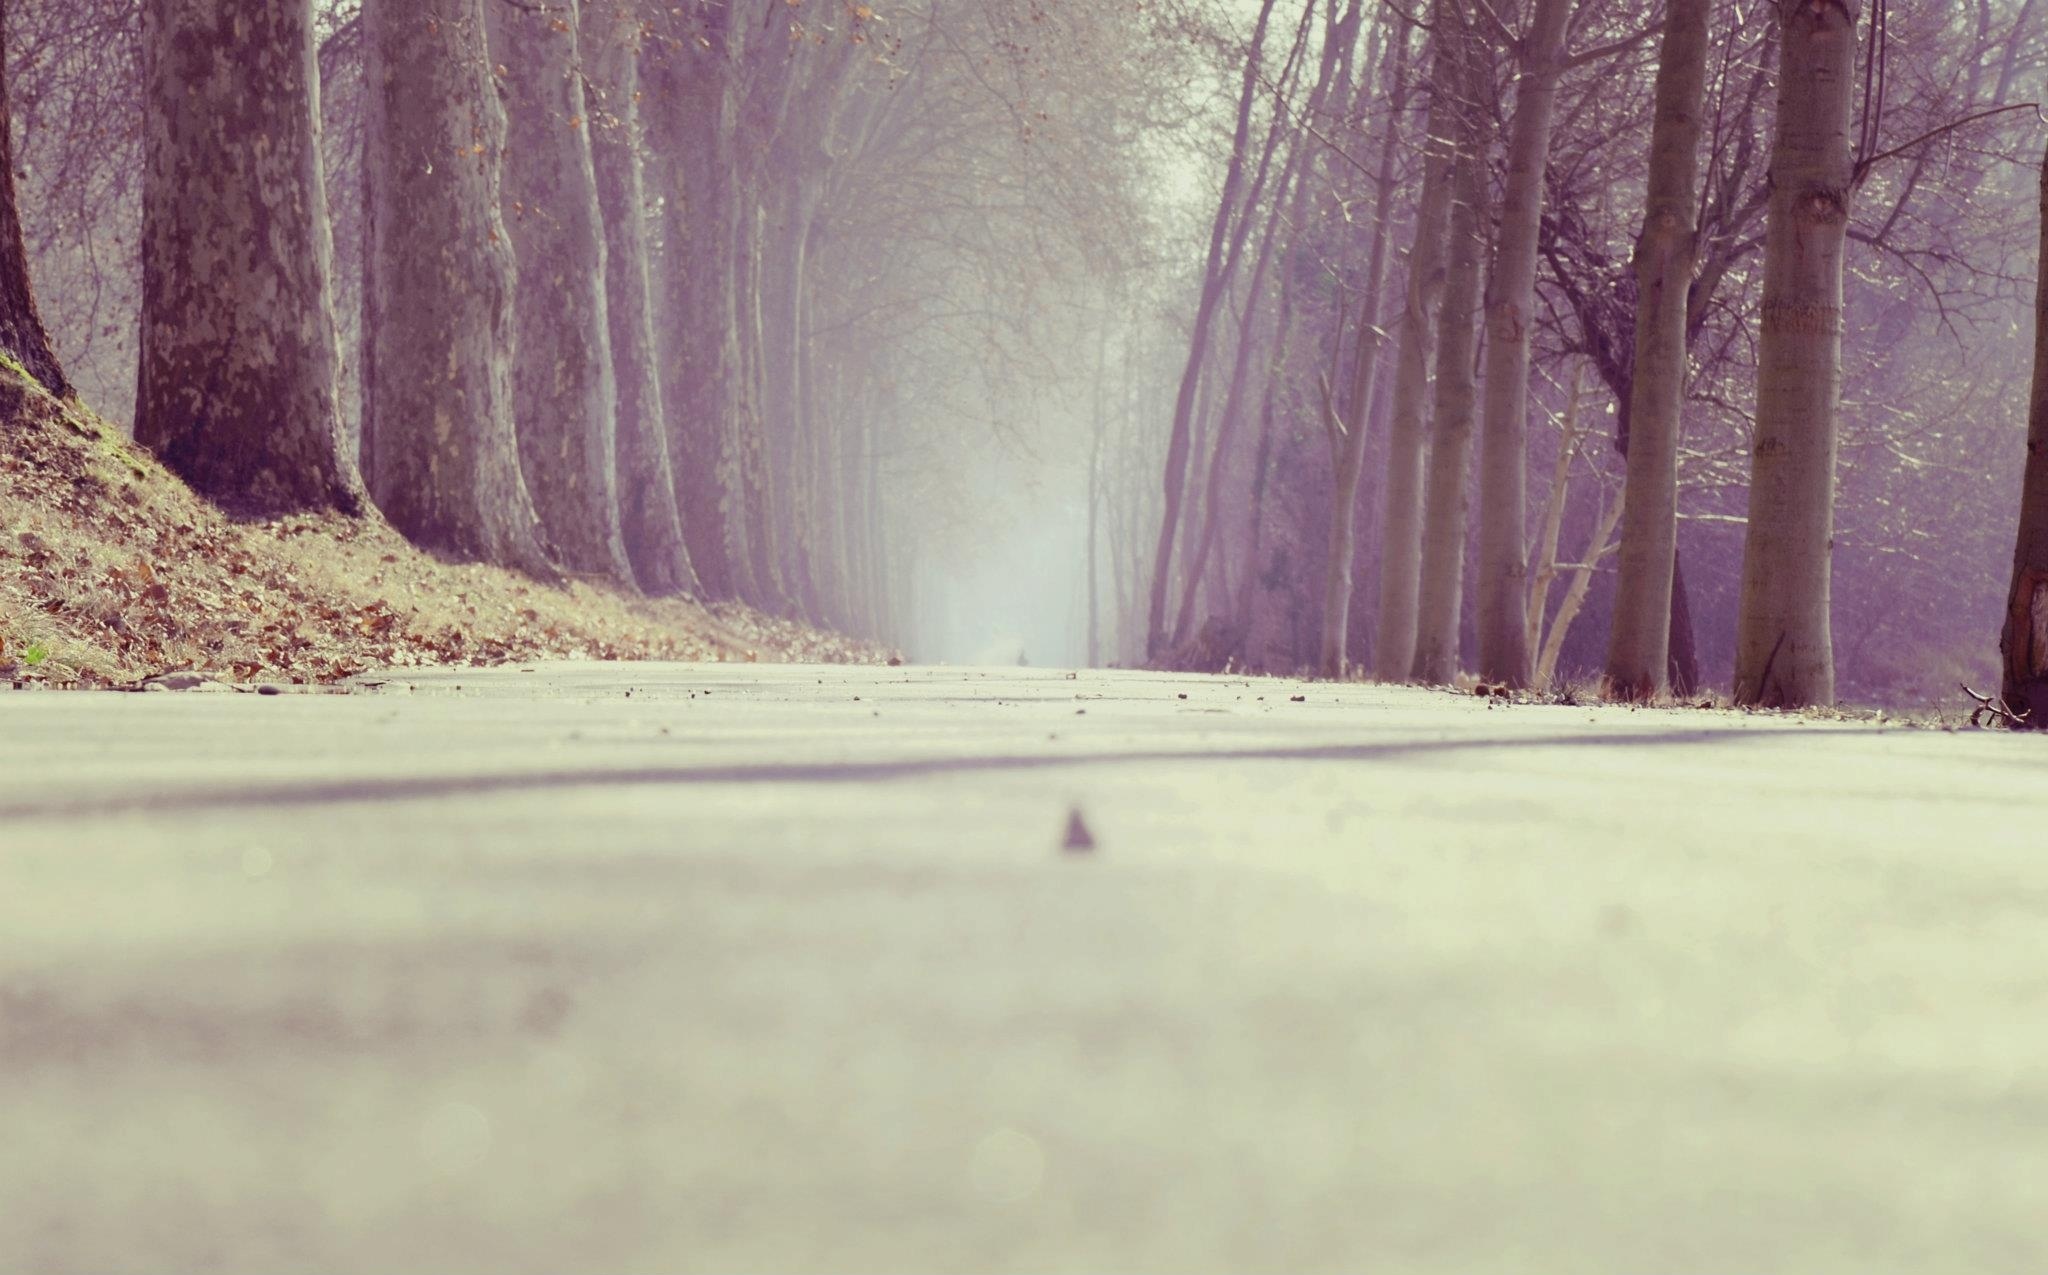
tree, nature, forest, path, grass, snow, winter, light, mist, sunlight, morning, leaf, weather, season, habitat, natural environment, atmospheric phenomenon